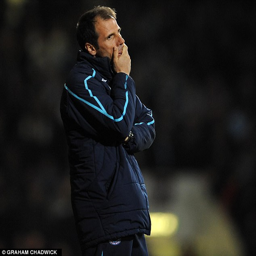
person has hit out at the tactics deployed by football player